The Mystery of Black Rose Castle

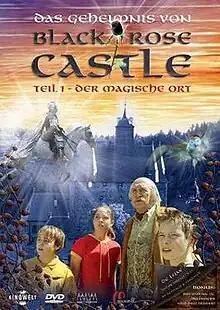
German DVD cover

The Mystery of Black Rose Castle is a scripted 13-part television miniseries. It was originally broadcast on Australia's ABC at 11:35am on Wednesdays. In Germany, the series premiered on 08.02.2003 on KI.KA, and ran on Saturday mornings at 13:10, while reruns have occurred on the German channels ARD, MDR television, RBB TV, and Hesse Television. The show is rated G. In Hungary, it is known as "A Black Rose vár titka", and in Germany it is called "Das Geheimnis von Black Rose Castle".